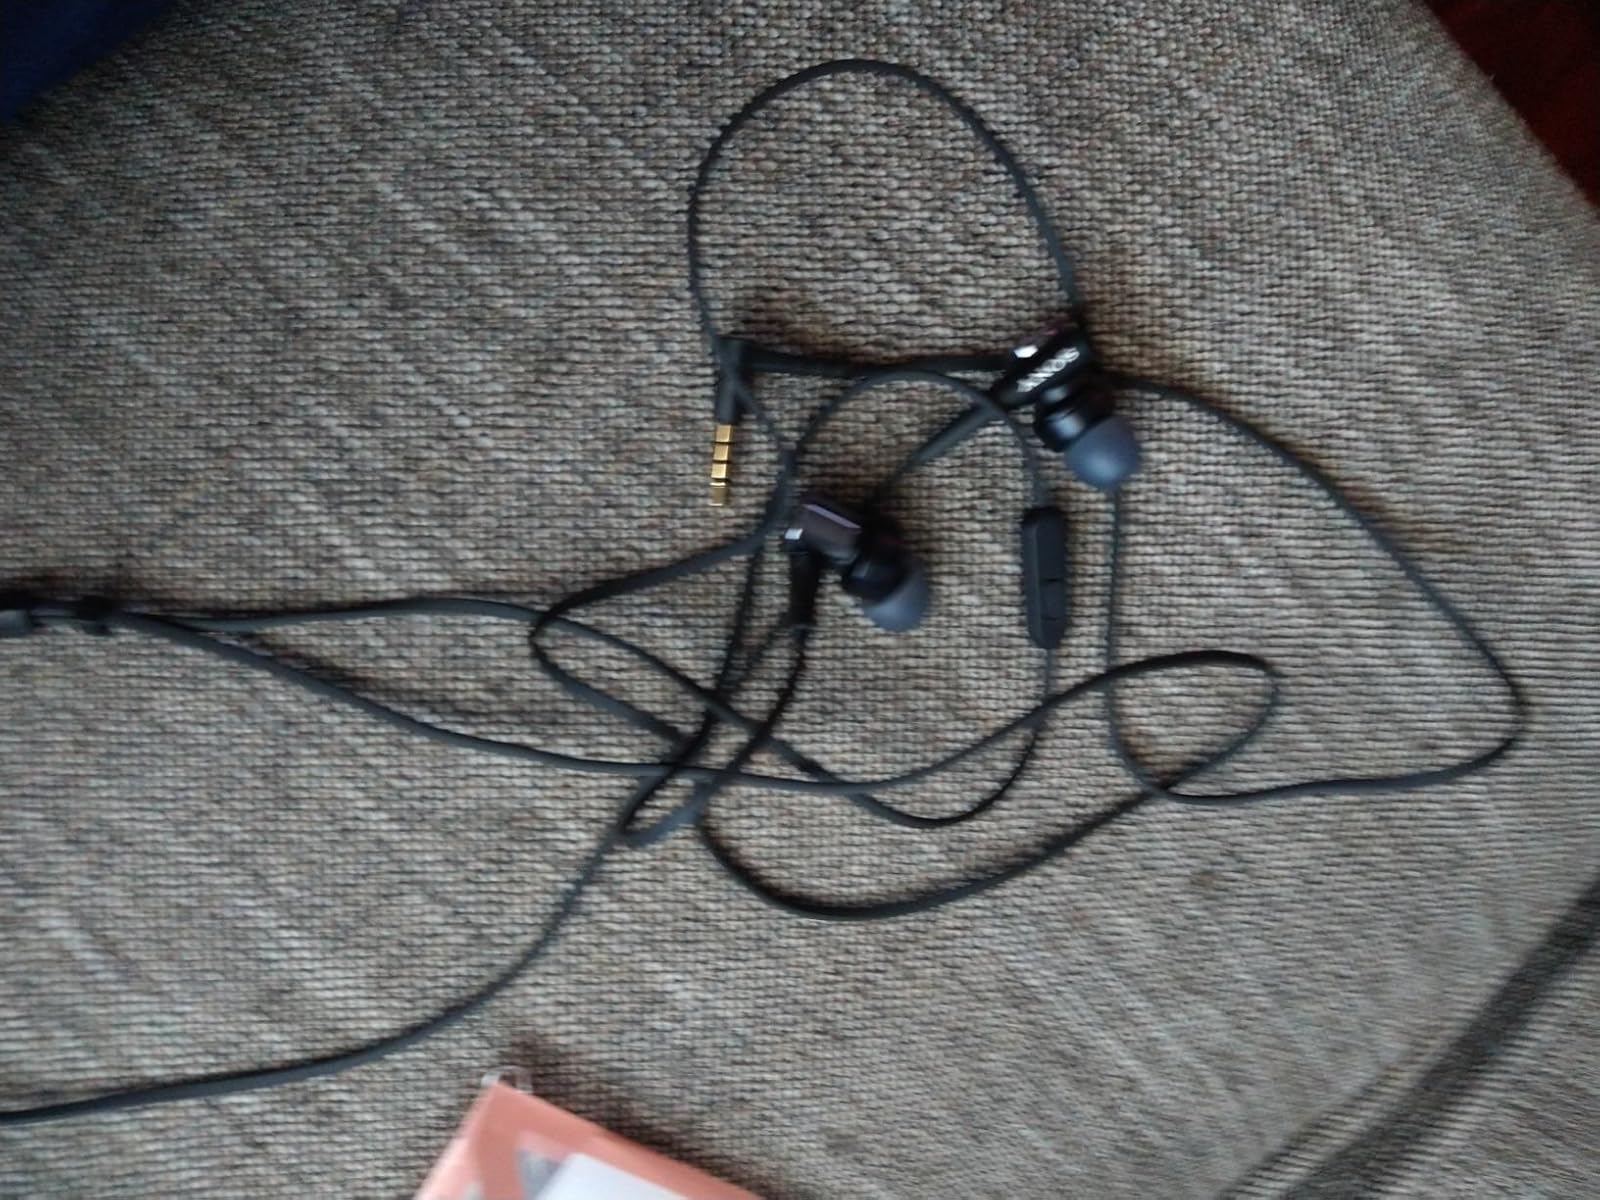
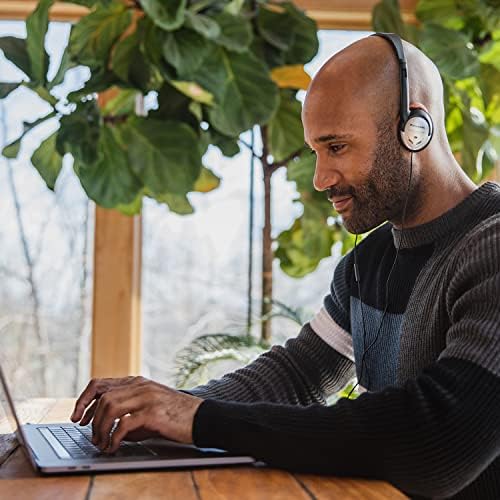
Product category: headphones
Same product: no